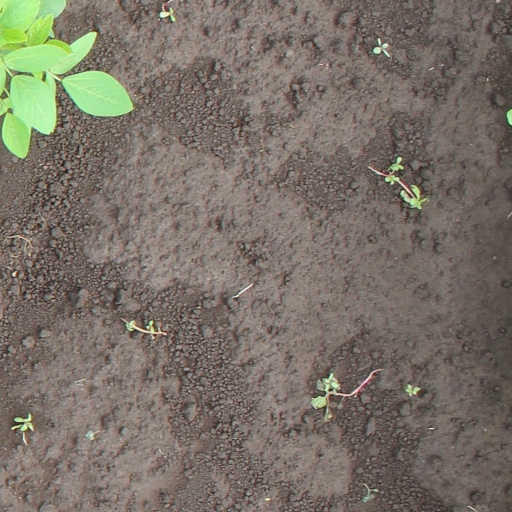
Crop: soybean